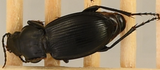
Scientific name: Cyclotrachelus torvus
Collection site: Northern Great Plains Research Laboratory NEON (NOGP), plot NOGP_007